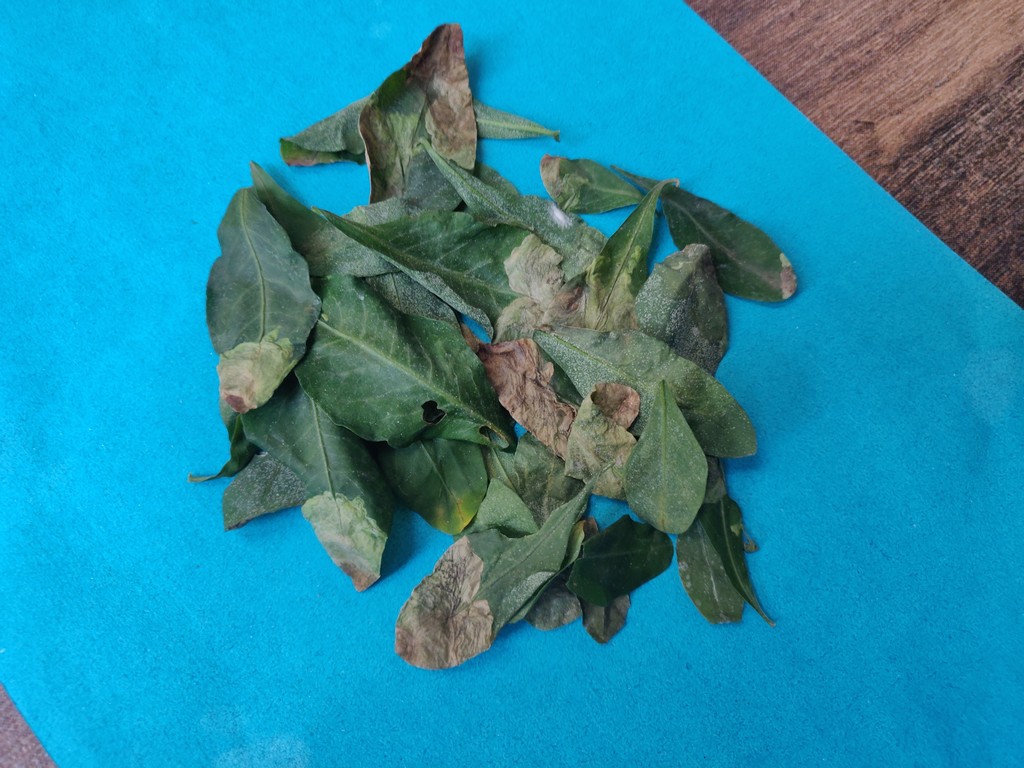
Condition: Unhealthy
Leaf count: multiple
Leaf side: unknown